Amara La Negra

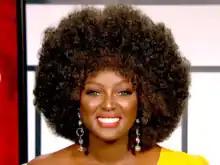
Amara La Negra, December 2018

Diana Danelys De Los Santos (born October 4, 1990), known professionally as Amara La Negra, is an American singer, actress, dancer, author, and television host. De Los Santos is of Dominican descent, and is most known for her role on the VH1 reality TV show "". La Negra was dubbed by "Billboard" as the show's "breakout star", landing a multi-album record deal with BMG hours after the show's premiere.